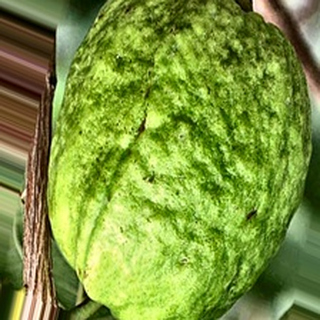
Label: healthy_guava